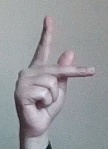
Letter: dha